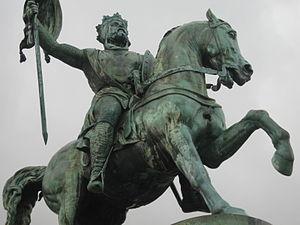
L'Ardennais est une très ancienne race rustique de chevaux de trait, de taille moyenne, à la robe généralement baie ou rouanne. Il est historiquement élevé dans la région des Ardennes, qui lui a donné son nom, et par extension dans le quart nord-est de la France, le Sud et l'Est de la Belgique, et au Luxembourg. Connu et mentionné depuis l'Antiquité romaine où il sert à la remonte des armées, l'Ardennais devient jusqu'au début du XIXᵉ siècle l'une des meilleures races de chevaux de selle et de trait léger pour la traction du matériel d'artillerie militaire. Sous l'empire napoléonien, les Ardennais sont réputés pour avoir survécu à la campagne de Russie, où 13 000 chevaux trouvent la mort.